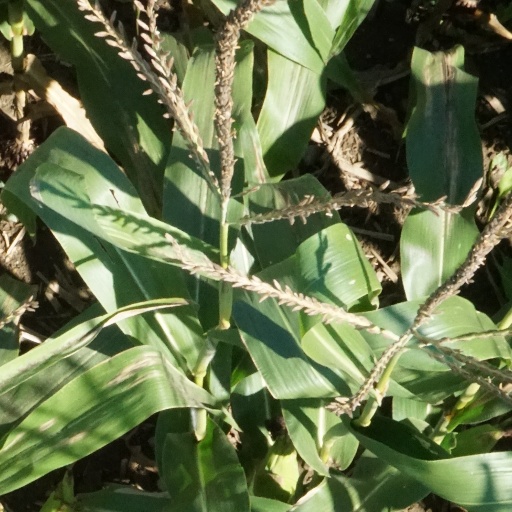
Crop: maize; corn